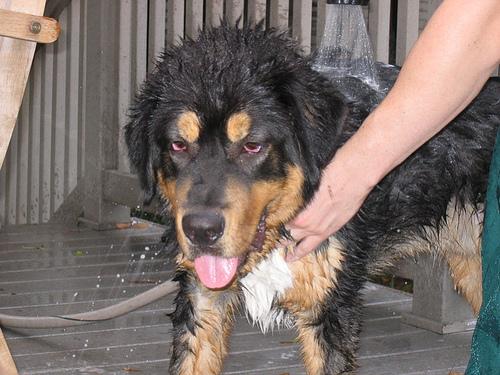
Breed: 205-n000030-Tibetan_mastiff